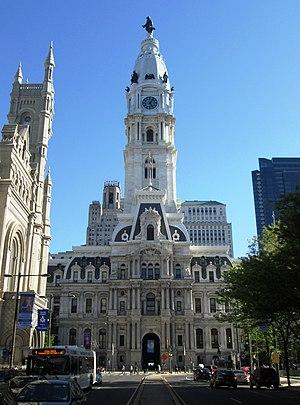
L'hôtel de ville de Philadelphie est la mairie, ou l'hôtel de ville, de la ville de Philadelphie, sur la côte Est des États-Unis. Il se trouve à côté de l'église néogothique Saint-Jean-l'Évangéliste. Il fut construit entre 1871 et 1901 dans le style Napoléon III, ses toits mansardés évoquant le palais du Louvre.